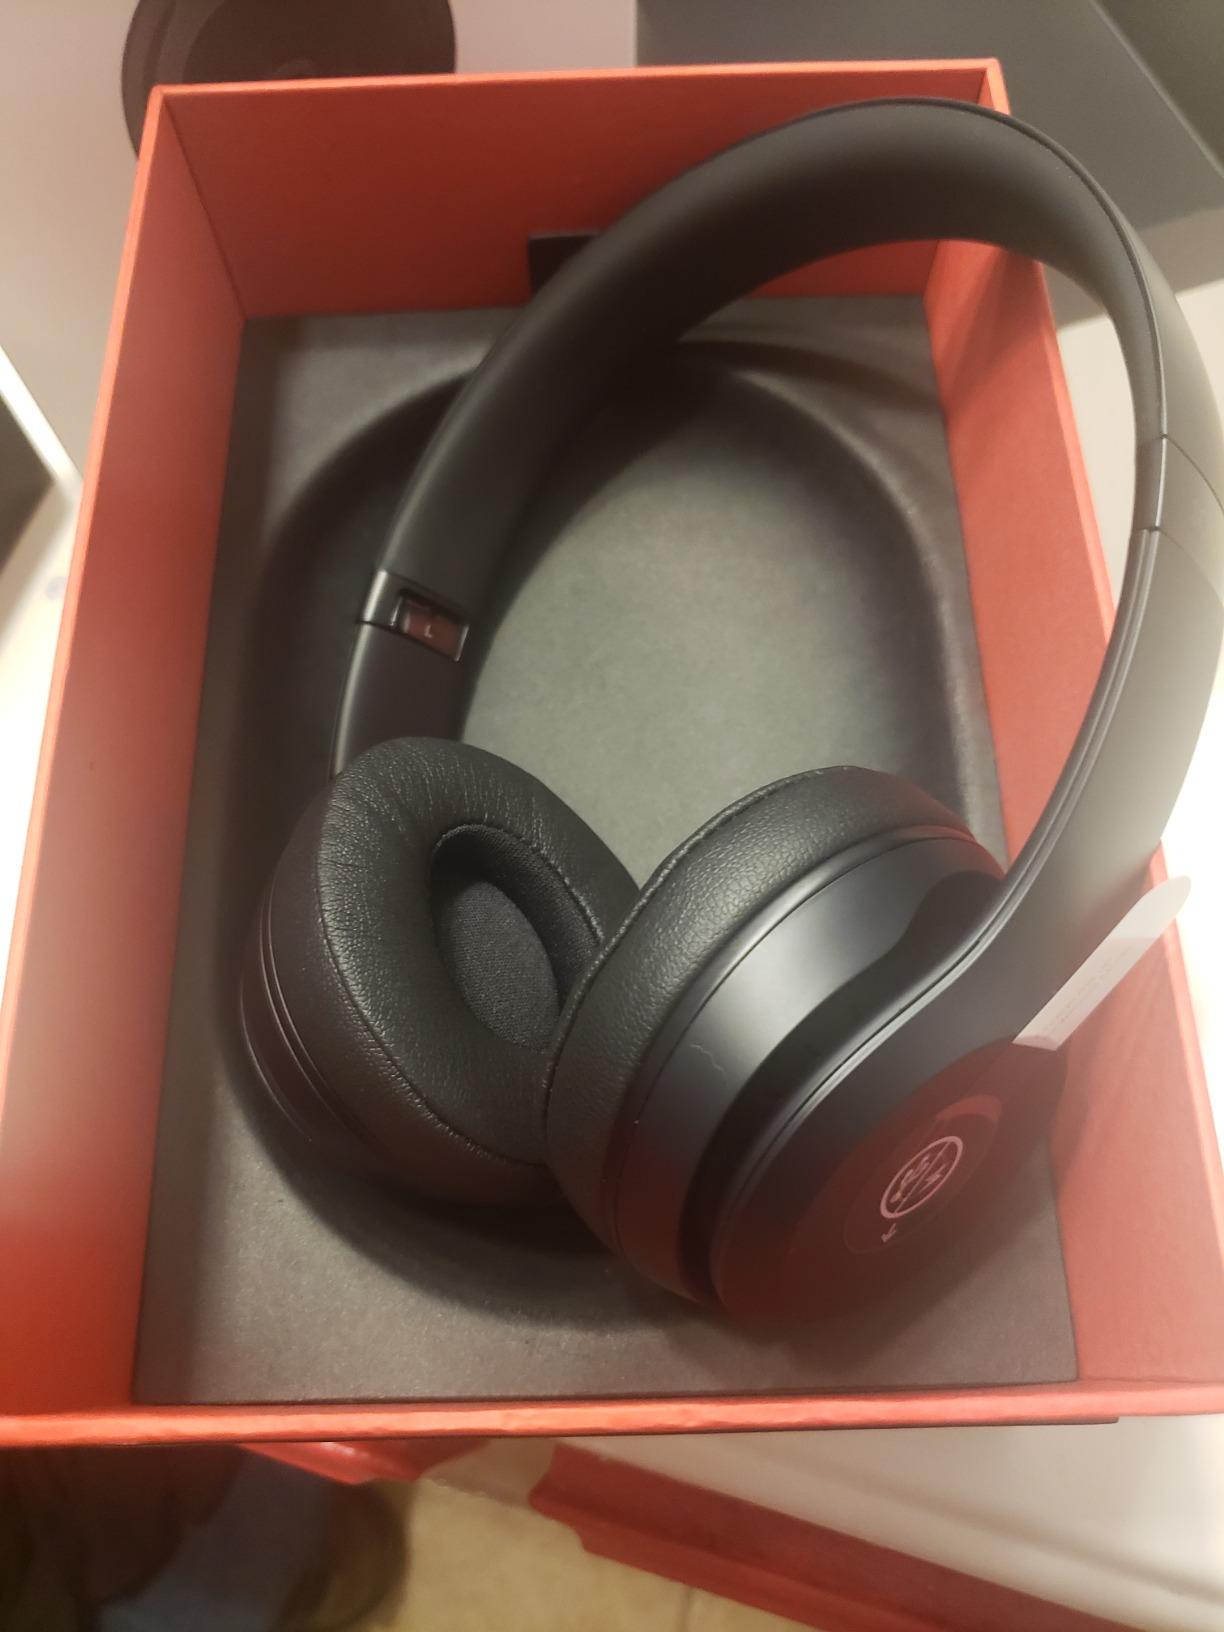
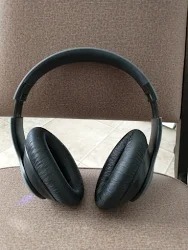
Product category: headphones
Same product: no